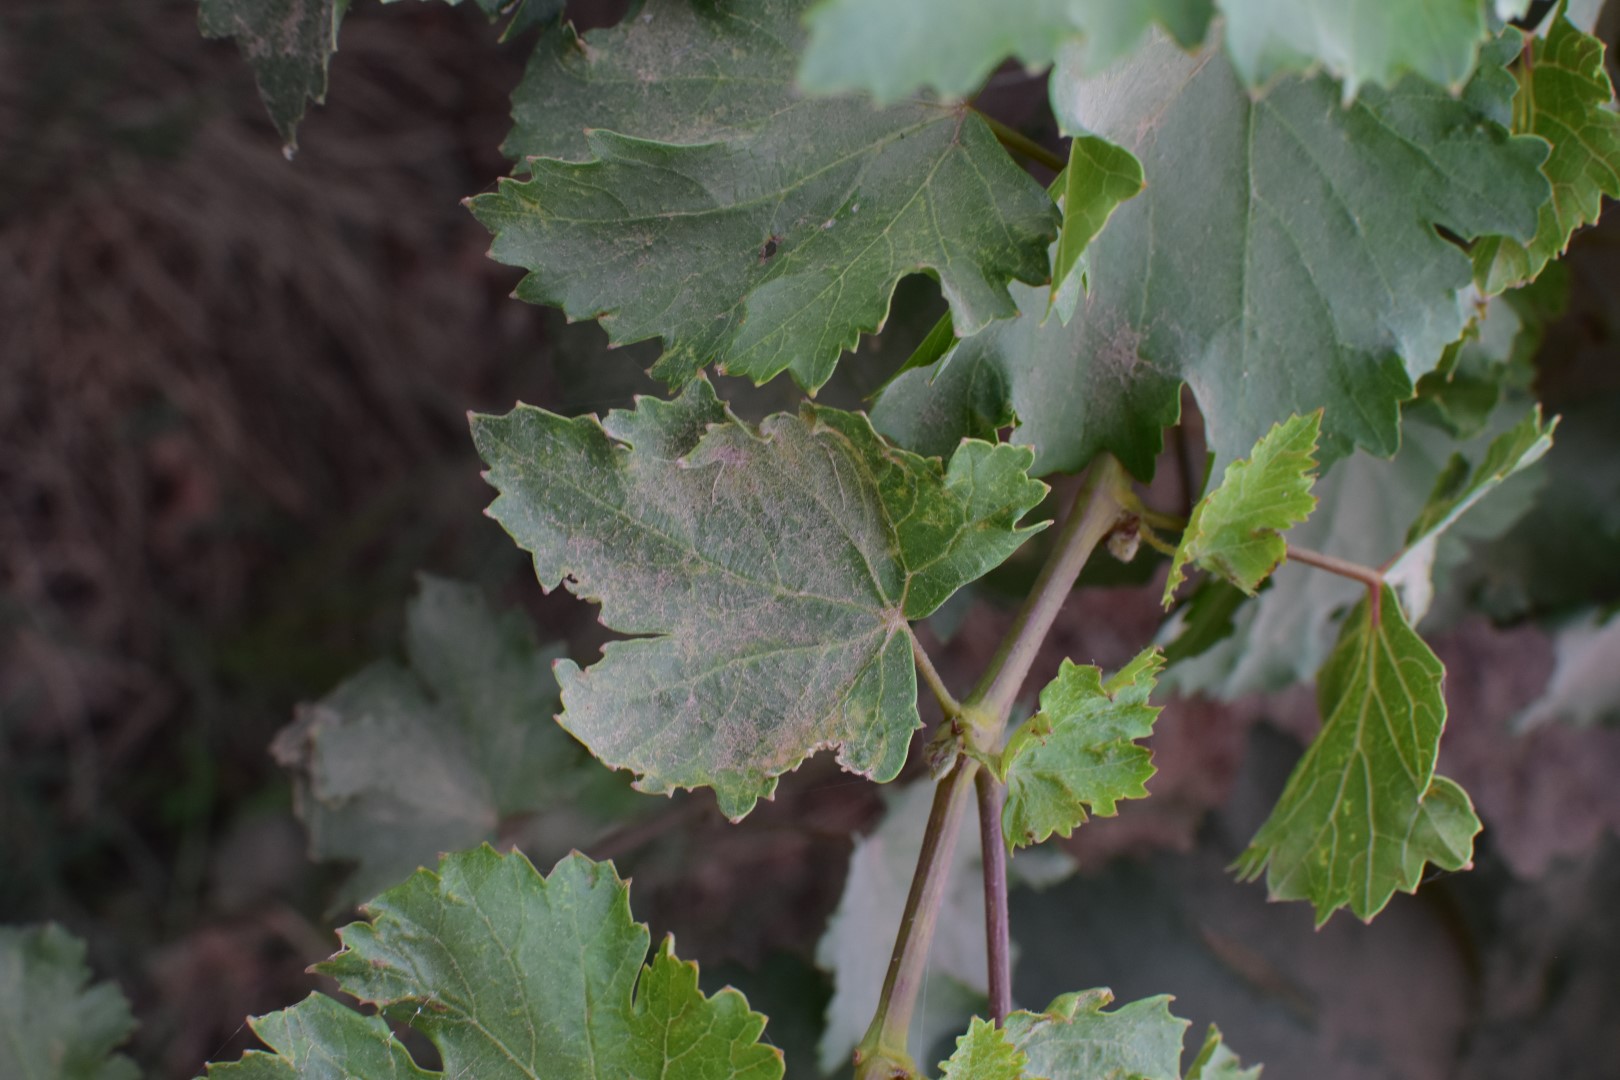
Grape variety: Kamali